Pennsylvania Avenue Line (Washington, D.C.)

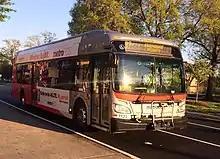
Route 32 when it was still serving Friendship Heights in 2014

On July 15, 1977, Metro opened its Potomac Avenue, Eastern Market, Federal Triangle, McPherson Square, Farragut West, and Foggy Bottom–GWU stations. These stations were variously served by the 32, 34, 35, and 36 Metrobus lines, which added stops but otherwise did not alter their routes.